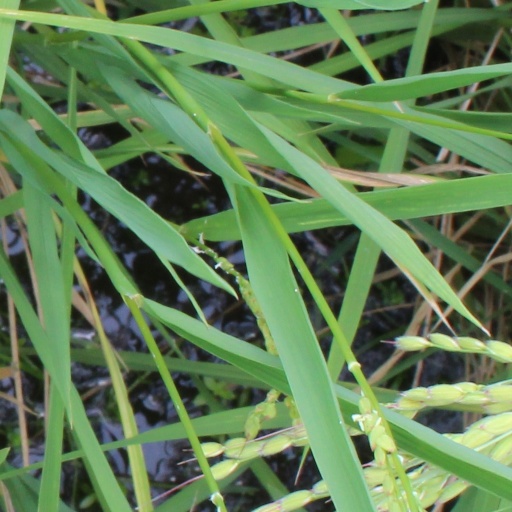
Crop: rice